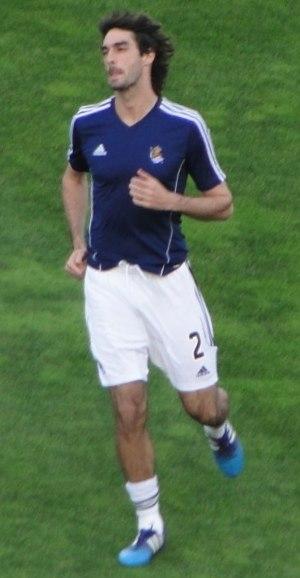
Carlos Martínez Díez, né le 9 avril 1986 à Lodosa, est un footballeur espagnol qui joue au poste de arrière droit.